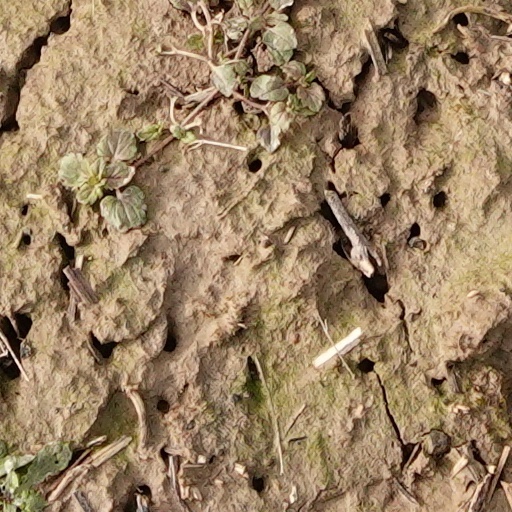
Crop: wheat